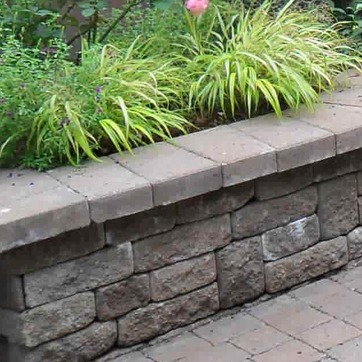
Material: stone